Egyptian blue

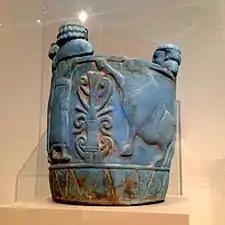
Pyxis made out of "Egyptian blue" faience: Imported to Italy from northern Syria, it was produced 750–700 BC. (Shown at Altes Museum in Berlin)

The ancient Egyptian word signifies blue, blue-green, and green.